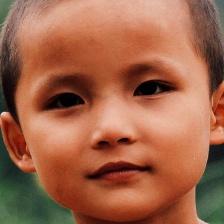
Label: faces